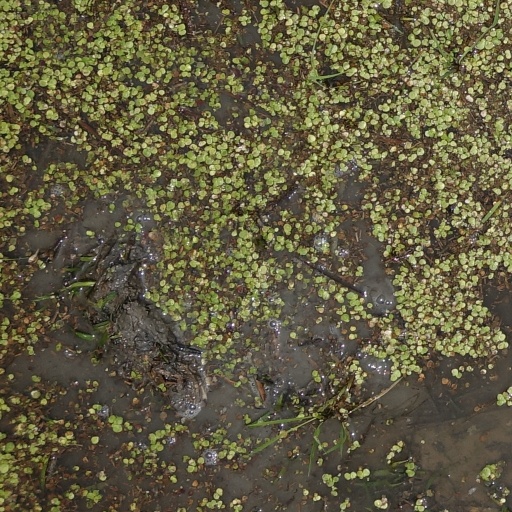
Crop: rice